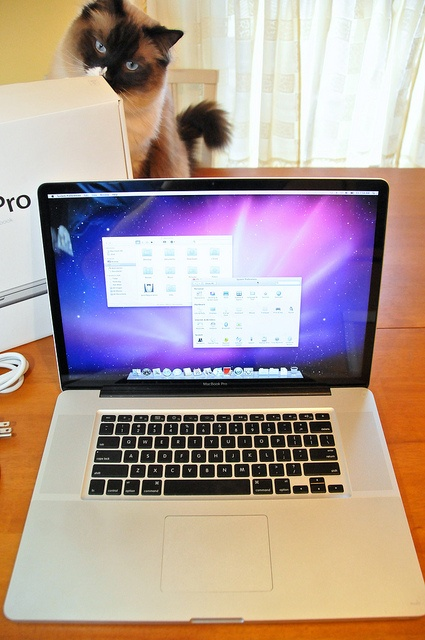
An open laptop computer sitting on top of a wooden desk.
A laptop computer with a cat hiding behind it
There is a cat standing behind a laptop
The laptop computer has a small, black keyboard.
A silver laptop open and on placed on a table